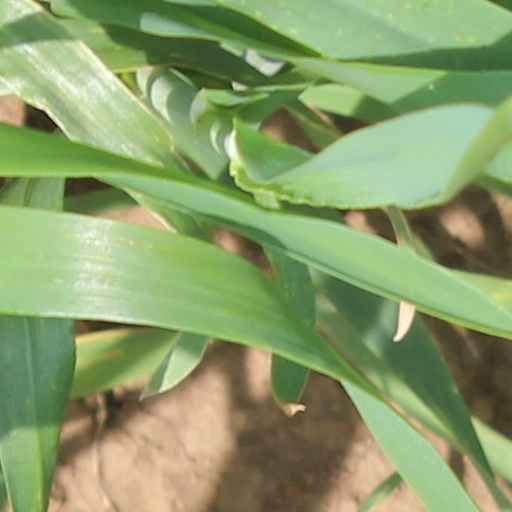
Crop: wheat